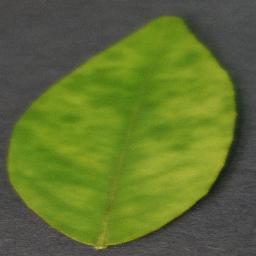
Label: Orange___Haunglongbing_(Citrus_greening)